Vinayaka Chaviti

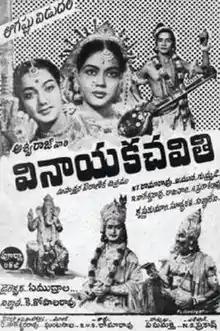
Theatrical release poster

Vinayaka Chaviti is a 1957 Telugu-language Hindu mythological film written and directed by Samudrala Sr. It stars N. T. Rama Rao, Jamuna and music composed by Ghantasala. It was produced by K. Gopala Rao under the Aswaraja Pictures banner. The story is of "Syamantakopakhyanam", annually read during the Ganesh Chaturthi festival day celebrations of Lord Vinayaka. The film was dubbed into Tamil as "Vinayaga Chathurthi" and was released in 1959 and later into Hindi in 1973 as "Ganesh Chaturti".